Xu Xilin

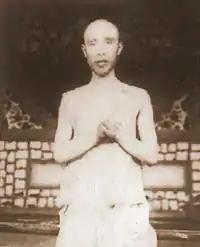

Xu refused to join Sun Yat-sen's revolutionary league, the Tongmenghui, when his Guangfuhui organization was merged into it.